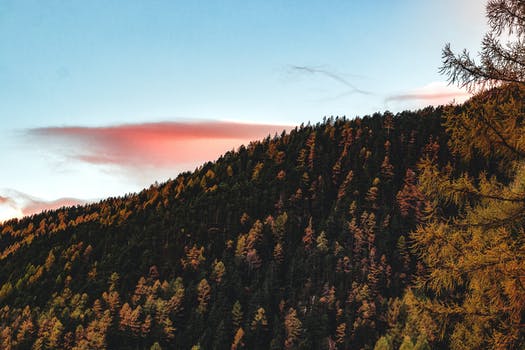
Label: No Watermark